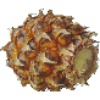
Label: Pineapple Mini 1